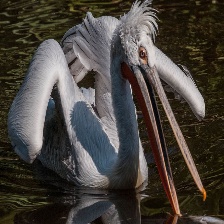
Species: DALMATIAN PELICAN
Scientific name: PELECANUS CRISPUS